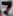
Number: 7